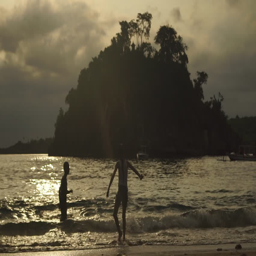
kids run and play in the surf on a beach at sunset